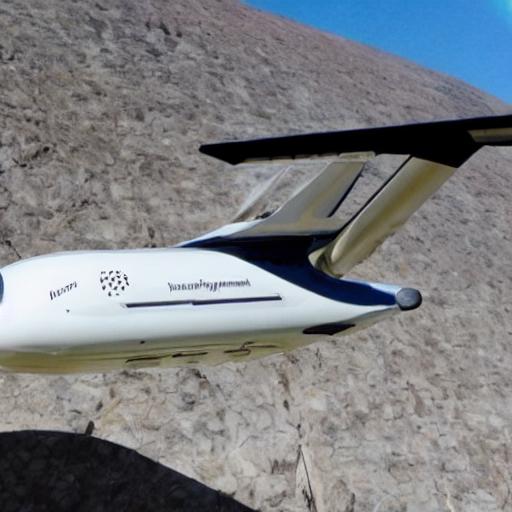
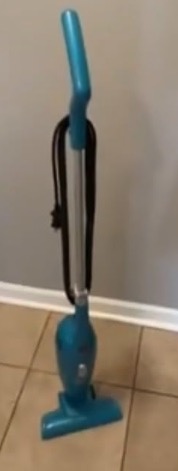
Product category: items_vacuum
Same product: no